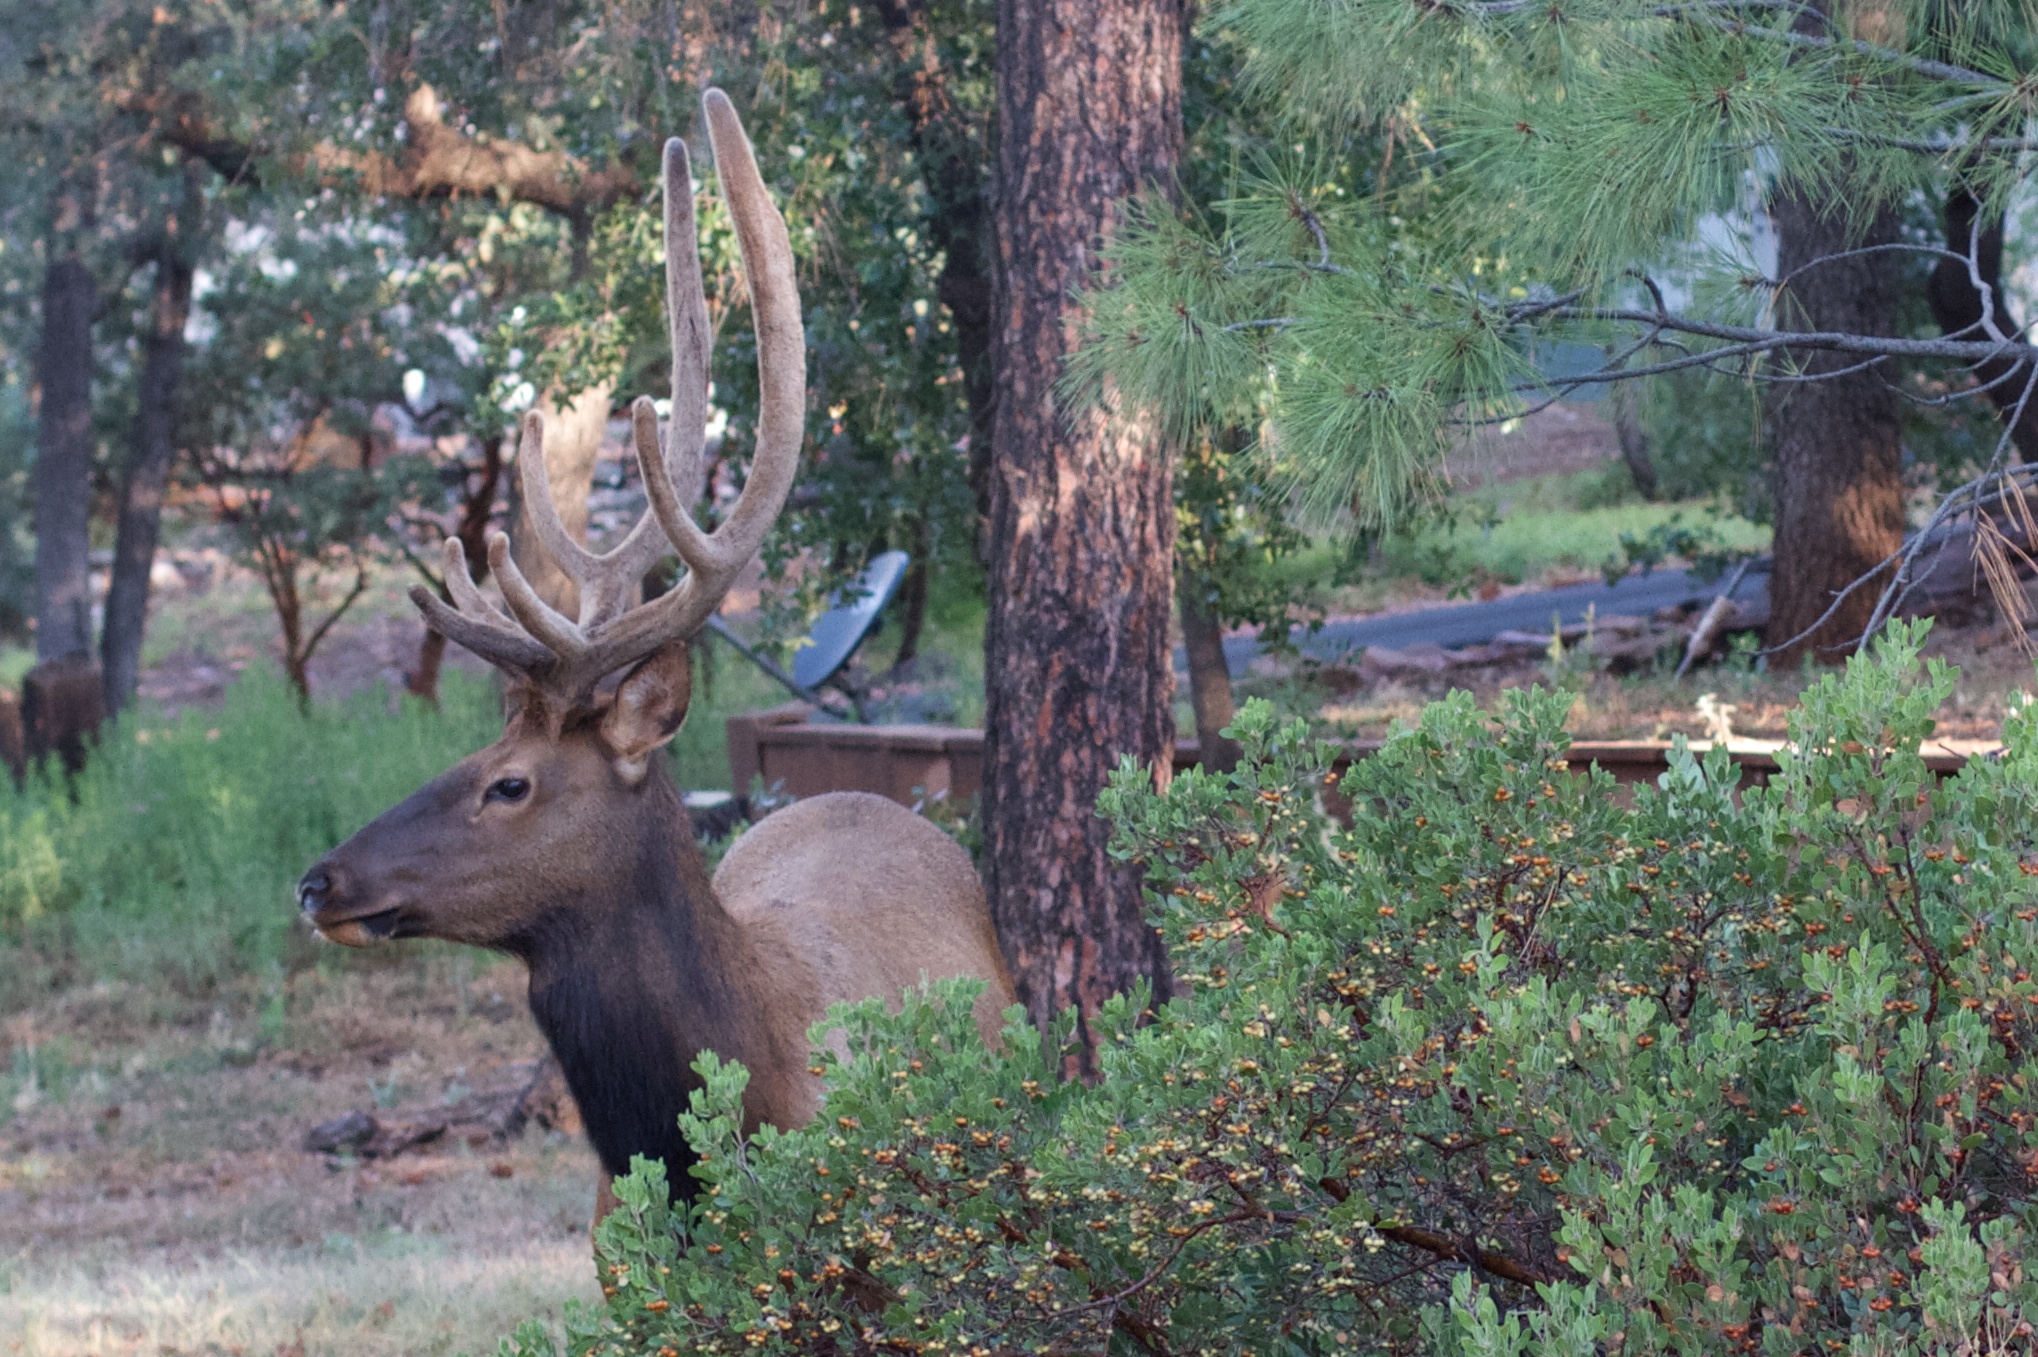
wildlife, deer, fauna, woodland, elk, white tailed deer